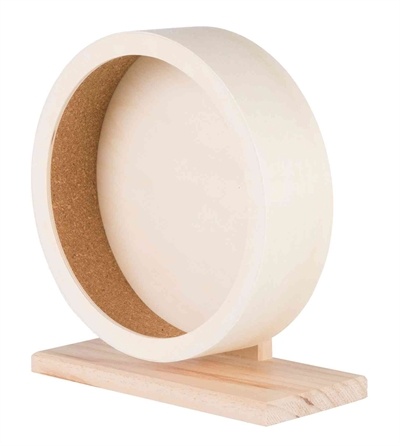
Trixie Looprad Wood
Trixie Running Wheel Wood 28 cm Roue de boucle de bois non traité La bande de liège fermée est douce devant les jambes et empêche l'animal de rester coincé se déroule en douceur et tranquillement à travers les roulements à billes Taille: 28 cm
Brand: Trixie
Category: Animals & Pet Supplies > Pet Supplies > Pet Agility Equipment > Tire Jumps